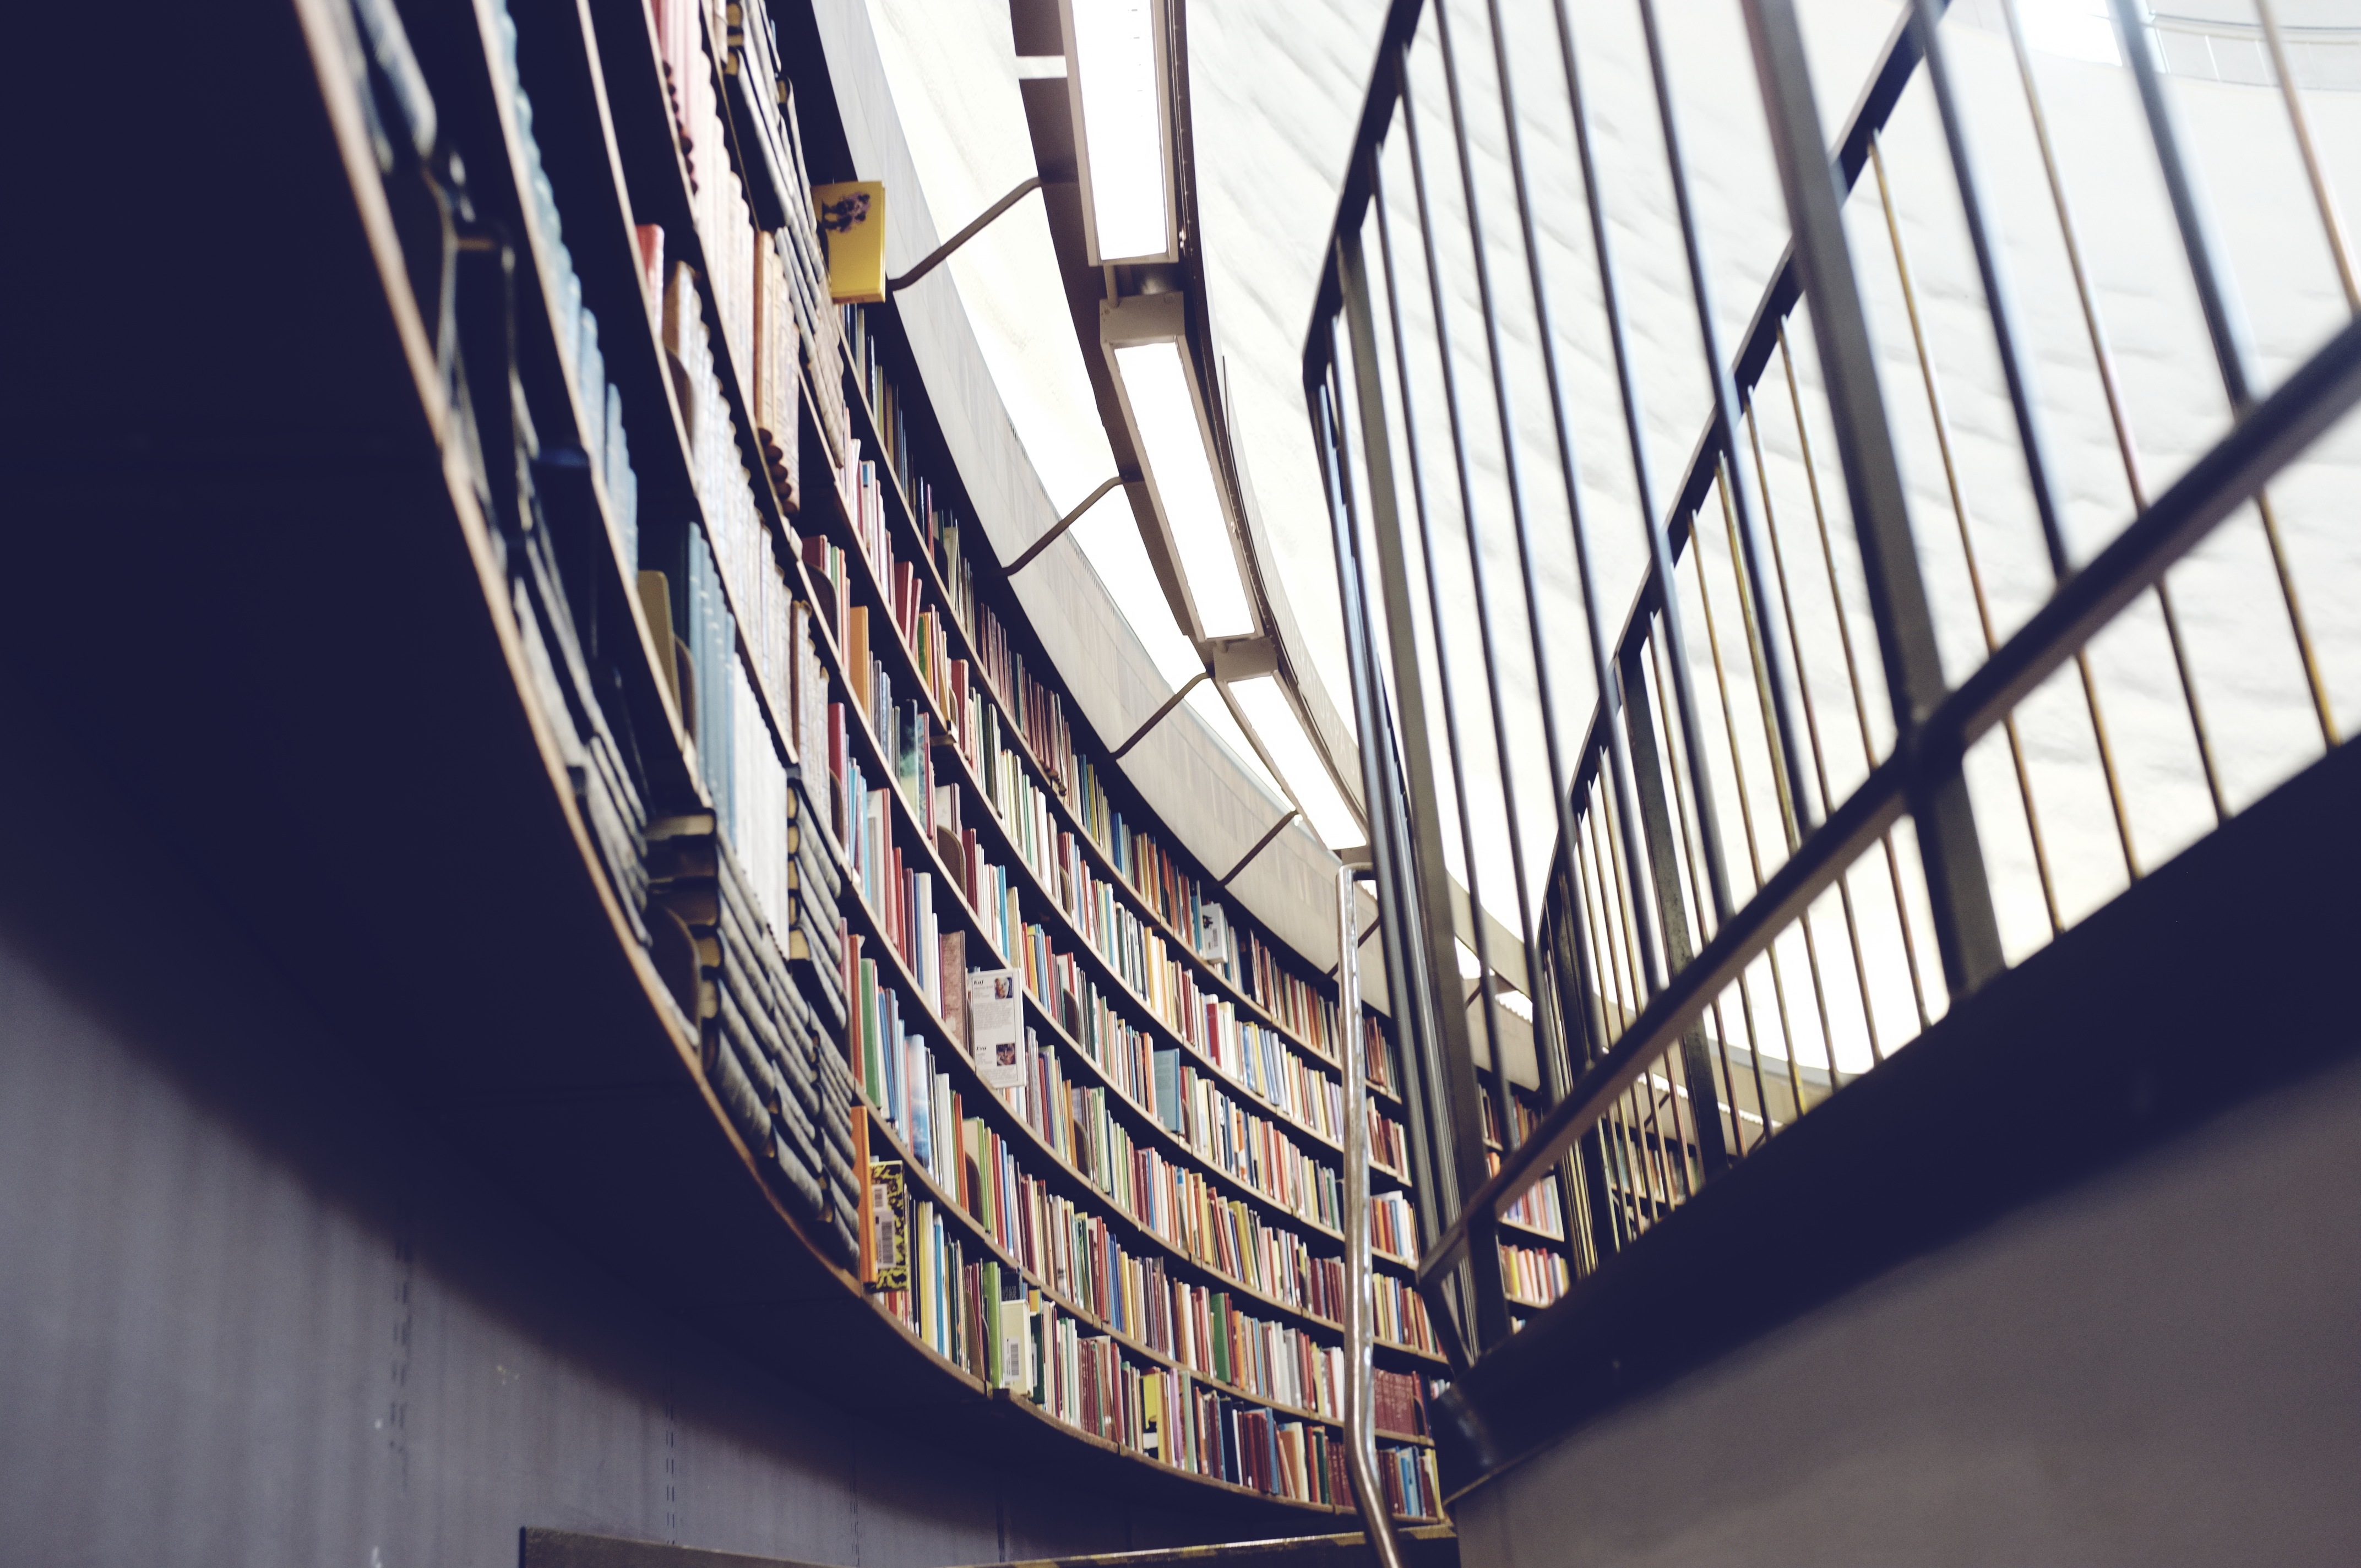
book, light, architecture, wood, round, skyscraper, line, reflection, color, shelf, blue, circle, library, design, symmetry, shape